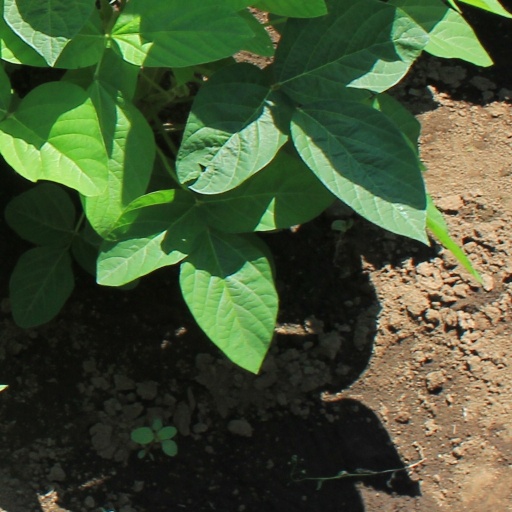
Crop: soybean